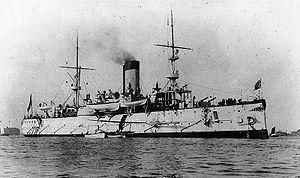
L’Amiral Nakhimov est un croiseur cuirassé construit pour la Marine impériale de Russie. Ce navire fut le premier croiseur russe doté d'une tourelle d'artillerie. Construit au chantier de la Baltique à Saint-Pétersbourg, les plans de ce croiseur sont conçus par l'architecte naval, le colonel N. A. Samoïlov, à cette époque inspecteur de la construction navale russe. Sa construction débute en 1884, son lancement a lieu le 21 octobre 1885, sa mise en service le 3 décembre 1897. L’Amiral Nakhimov est longtemps considéré comme le croiseur blindé « le plus puissant, le plus rapide du monde ». Il prend part à la guerre russo-japonaise de 1904-1905, il est coulé lors de la bataille de Tsushima le 28 mai 1905. Ce croiseur est le seul navire de ce type, il devait son nom à l'amiral Pavel Stepanovitch Nakhimov.
Leonid Feodorovitch Dobrotvir, en russe : Леонид Фёдорович Добротворский, né le 13 avril 1856, décédé le 21 octobre 1915 à Petrograd.